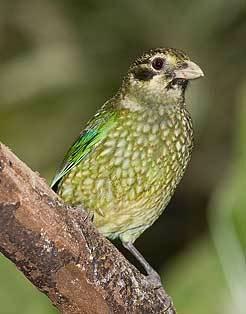
A photo of a spotted catbird